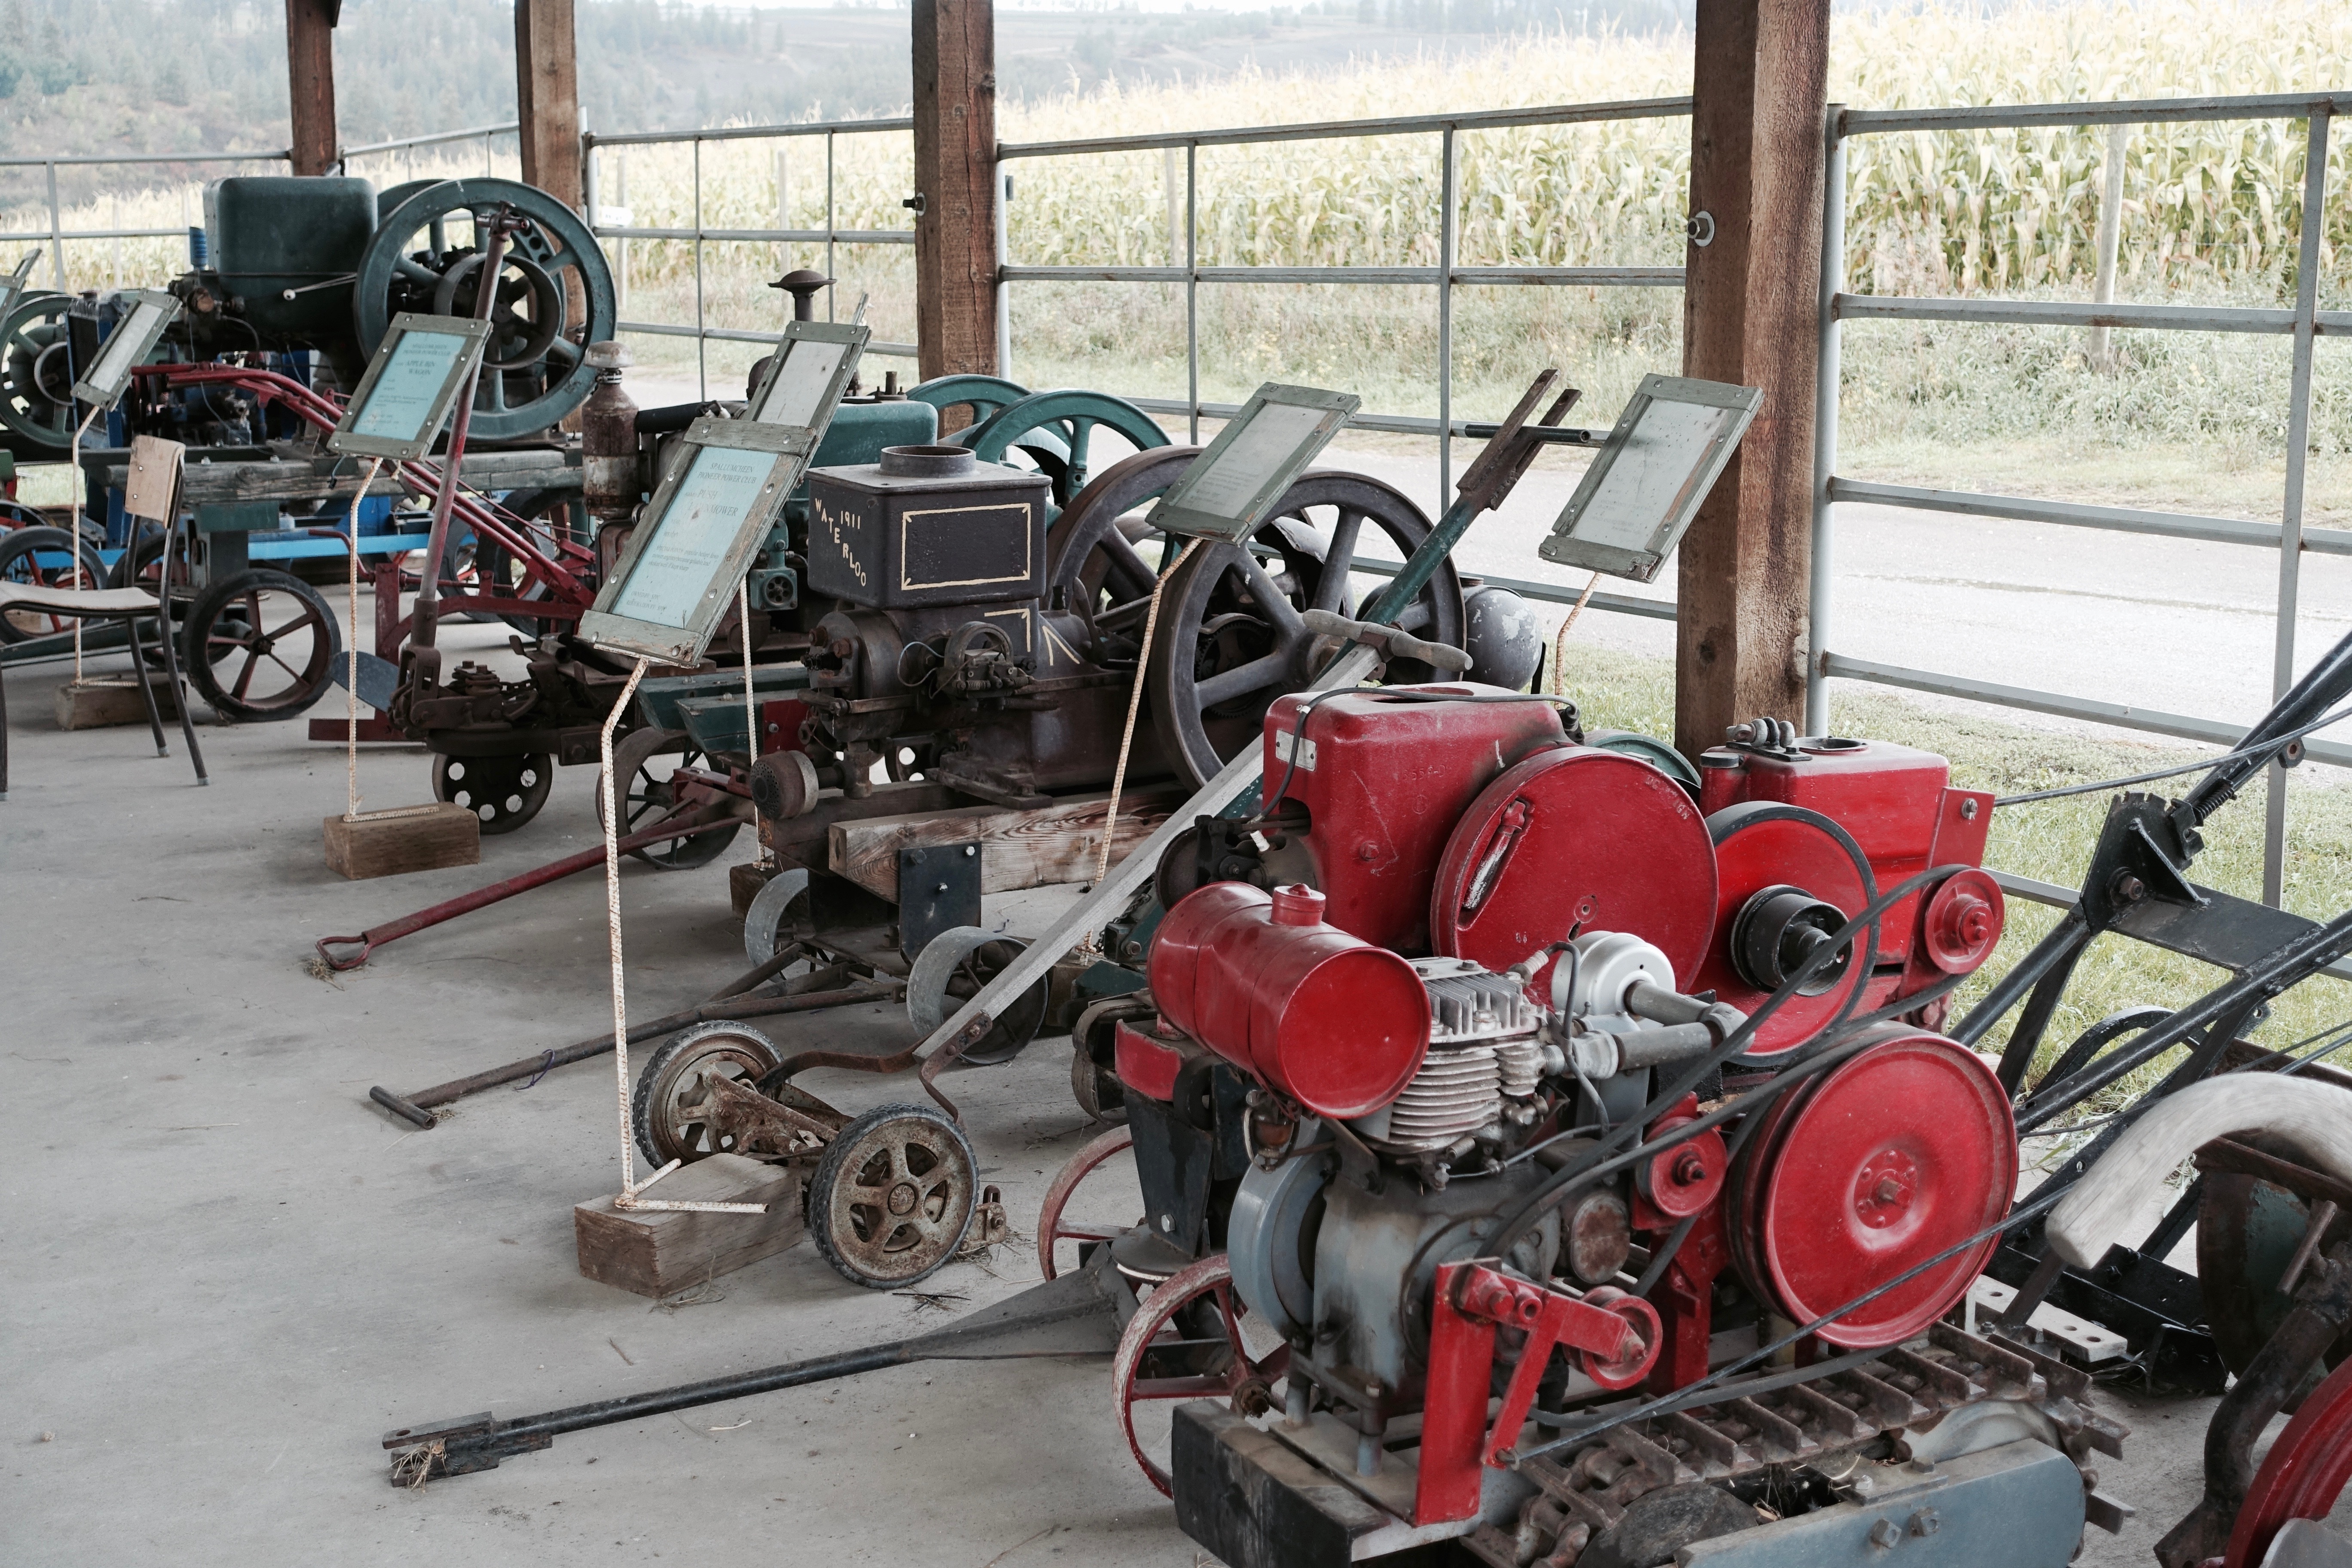
car, tractor, vehicle, equipment, industrial, machinery, power, engineering, mechanical, display, engine, harvesting, agricultural machinery, land vehicle, automobile make, aircraft engine, automotive engine part